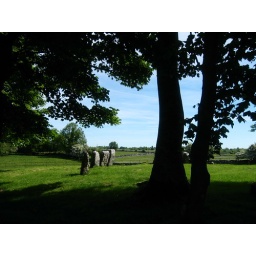
Not a complete circle of stones. An easy walk across a field from the road. Does have a fence around it.